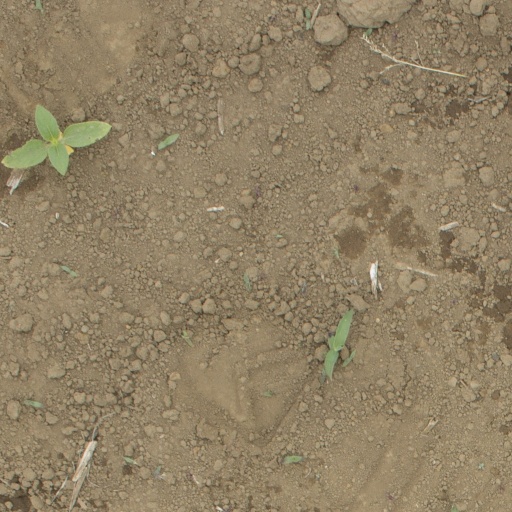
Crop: Jerusalem artichoke